Handspring, Inc.

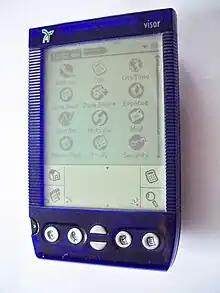
Handspring Visor Neo Blue

Released in September 2001, the Neo featured an MC68VZ328 DragonBall processor clocked at 33 MHz. It had 8 MB DRAM, an IrDA-compliant infrared interface, and Handspring's standard Springboard slot. Neo sported a 160×160-pixel, 4-bit grayscale (16 shades of gray) display. The 4.8 in × 3.0 in × 0.7 in unit, weighing in at 5.4 ounces, came in sleek, translucent Blue, Red, or Smoke-grey colored case. It used Handspring's modified version of the Palm OS, version 3.5.2H3. Power came from two AAA batteries that would last up to two months. This model had a lower price, with which Handspring was hoping to attract new users. The display of all Visors measured 2.25 inches square with diagonal span of 3.0 inches.